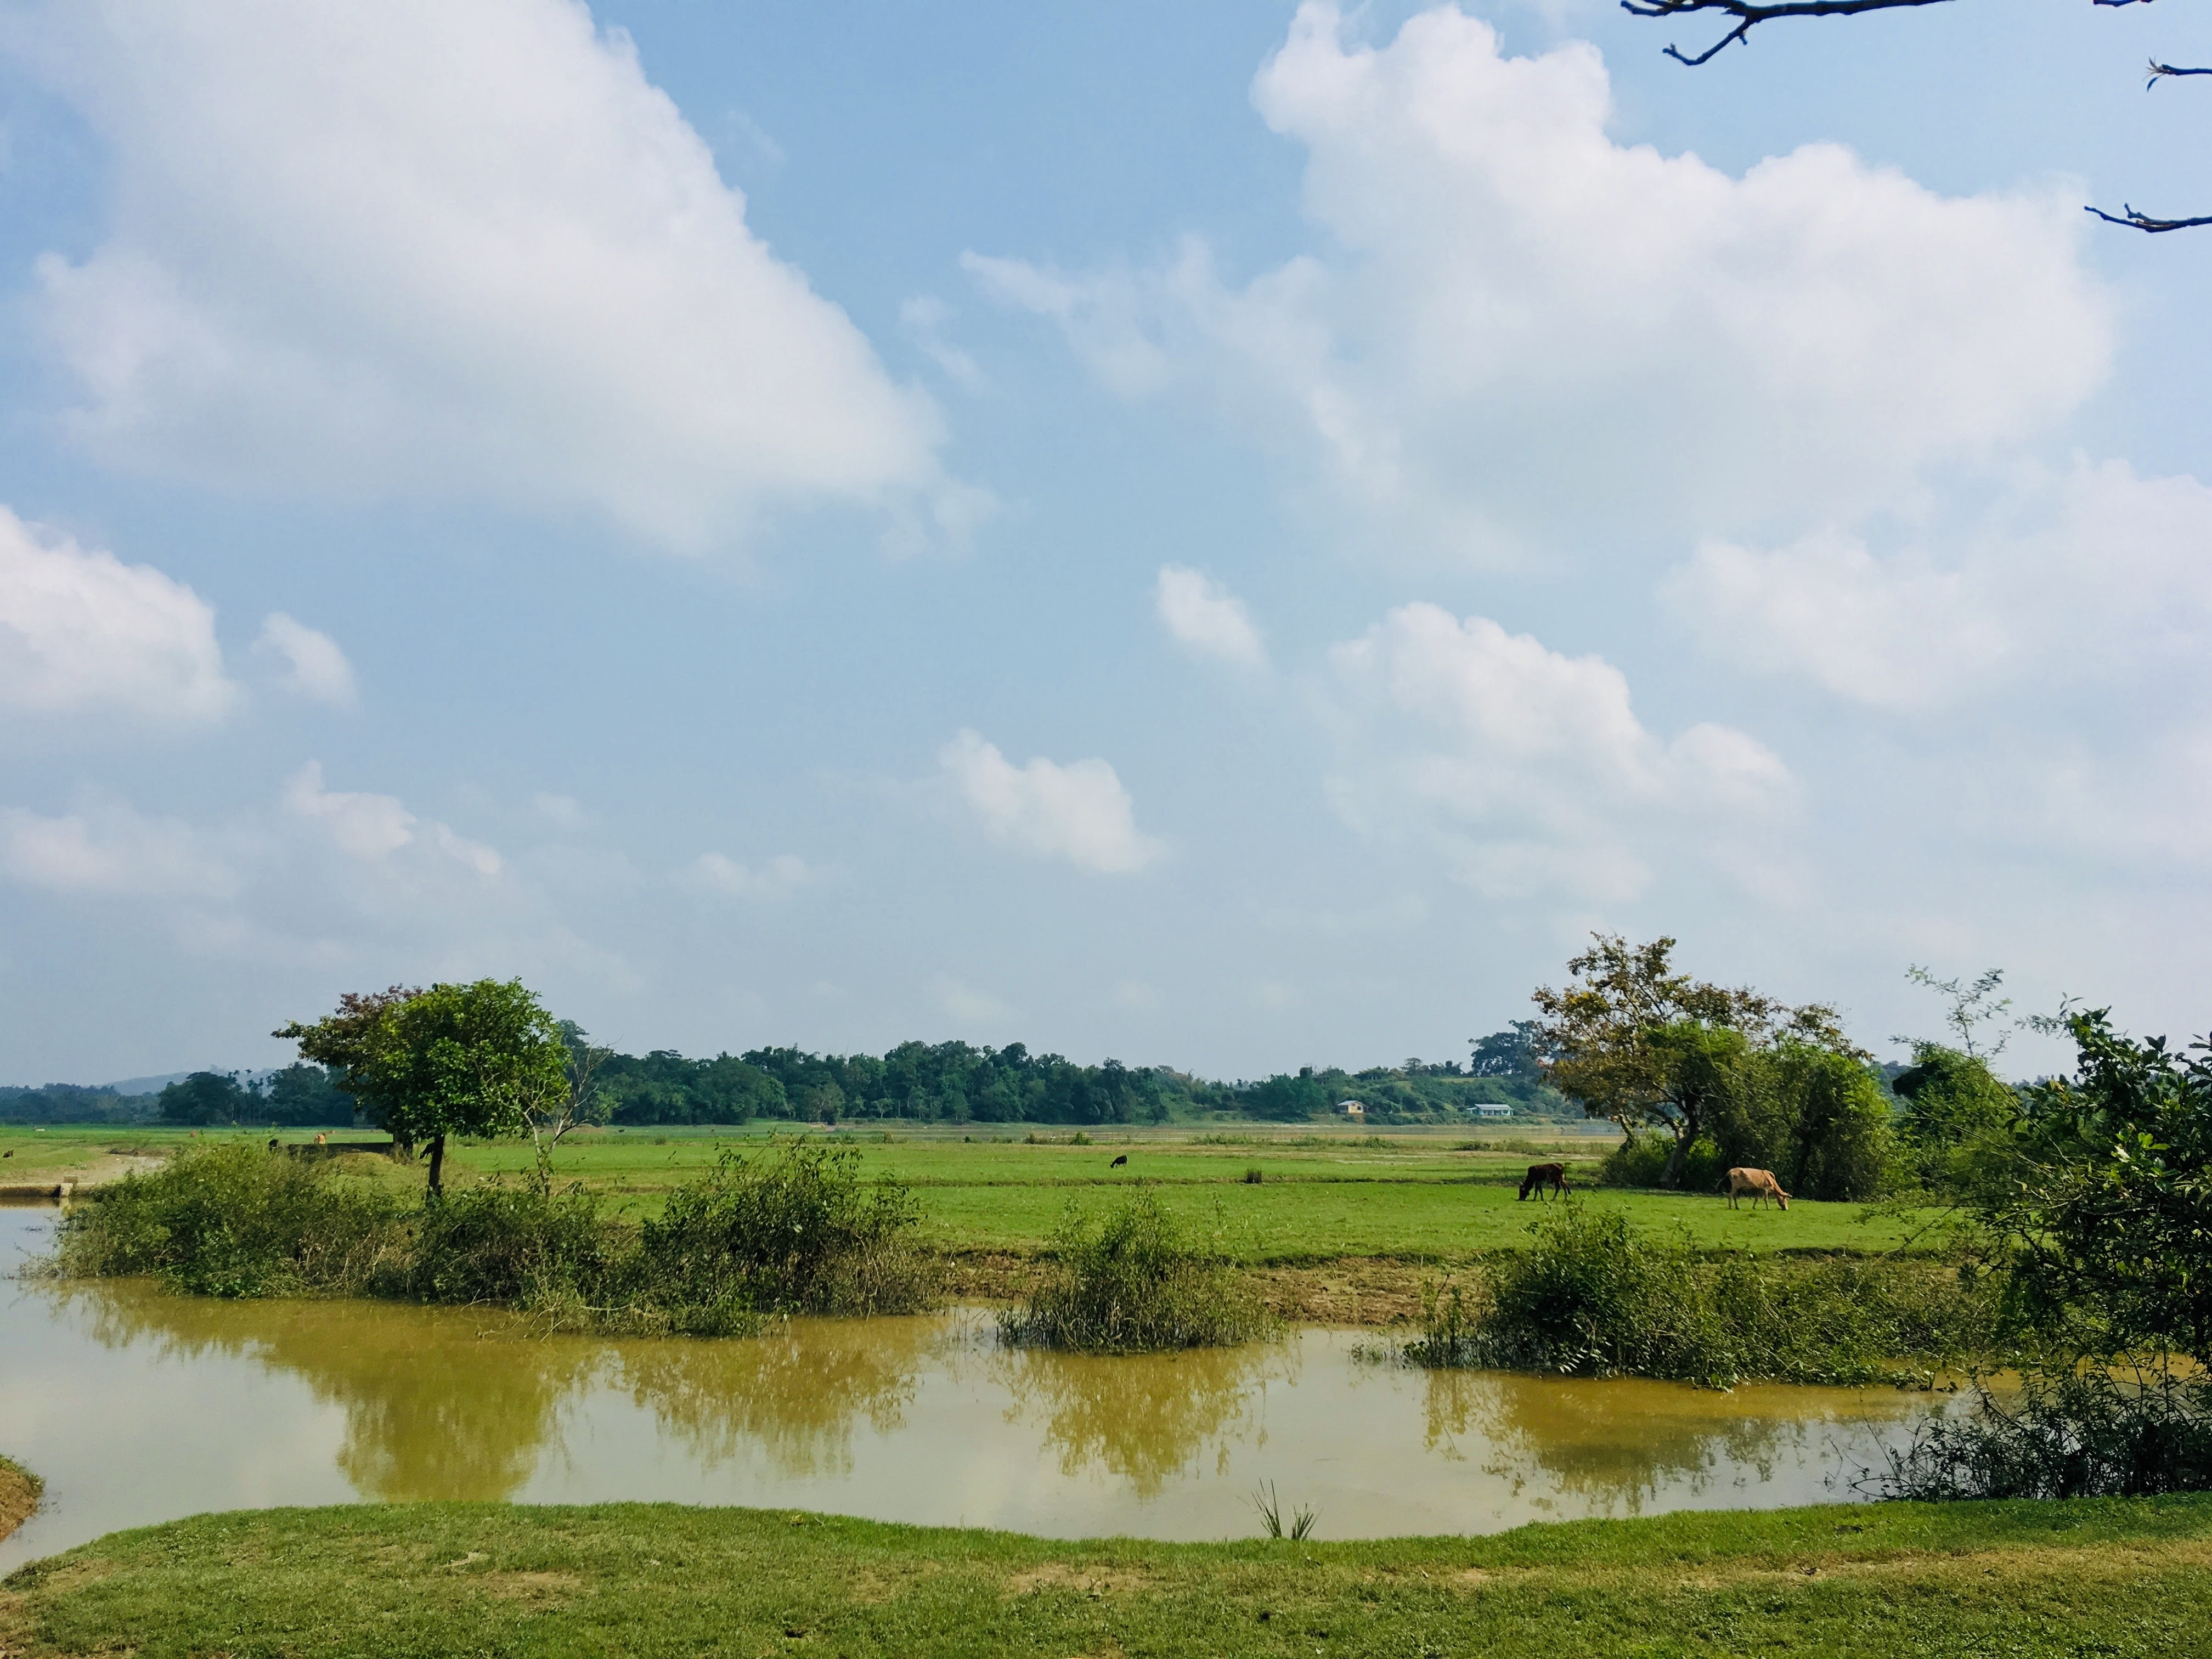
natural landscape, sky, nature, natural environment, cloud, water resources, green, nature reserve, water, grassland, marsh, tree, floodplain, river, wilderness, wetland, reflection, grass, bank, pond, plain, rural area, lake, reservoir, pasture, landscape, wildlife, meadow, land lot, bayou, mountain, cumulus, watercourse, lacustrine plain, salt marsh, field, swamp, meteorological phenomenon, fen, polder, paddy field, tidal marsh, hill, farm